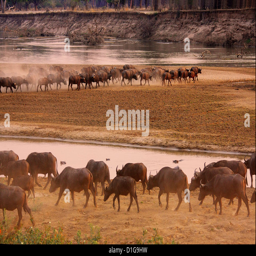
a herd of buffalo in the evening sunset